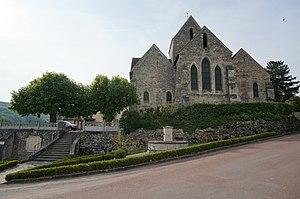
à Baulne-en-Brie.
Vallées en Champagne est, depuis le 1ᵉʳ janvier 2016, une commune nouvelle française située dans le département de l'Aisne en région Hauts-de-France.